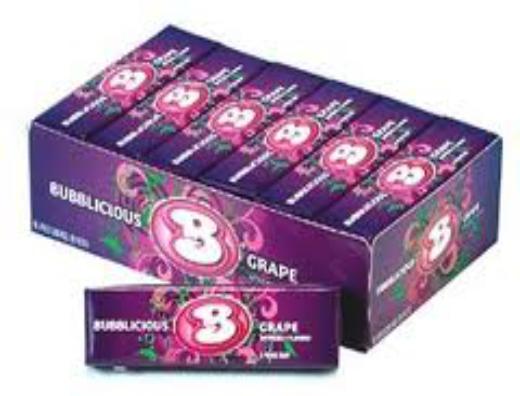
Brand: Bubblicious
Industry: Food